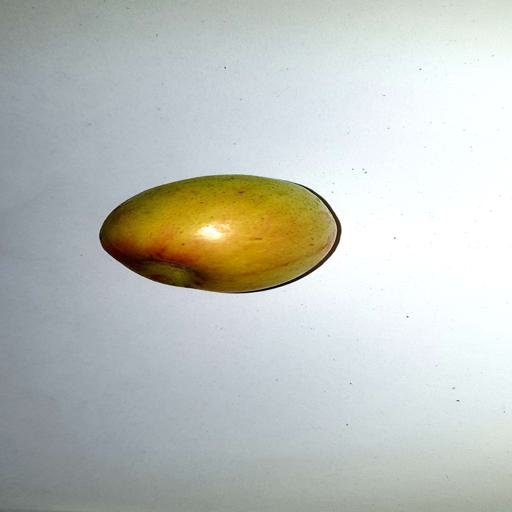
Label: healthy